Southern Ming

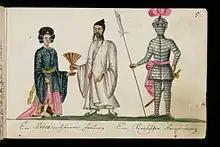
Depiction of a Southern Ming soldier and a Chinese man and his wife, by Georg Franz Müller

Koxinga (Zheng Chenggong), son of Zheng Zhilong, was awarded with the titles: "Marquis of Weiyuan", "Duke of Zhang", and "Prince of Yanping" by the Yongli Emperor.